Laura Lyttelton

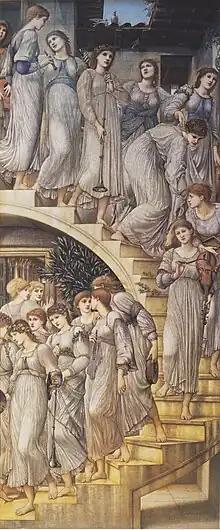
Laura Lyttelton is thought to be one of the models for "The Golden Stairs" by Edward Burne-Jones.

She was born Octavia Laura Tennant in 1862, the sixth of eight children of industrialist Charles Tennant and his wife Emma, née Winsloe. She grew up at their family estate, The Glen, Peeblesshire, where she and her sisters entertained her father’s many guests in what Mary Gladstone called 'the maddest, merriest whirl from morn til night,' discussing literature with their guests until the early hours of the morning.